Edirne

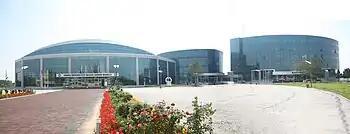
Main building of Trakya University

The Kırkpınar oil-wrestling tournament is held every year in late June or early July.